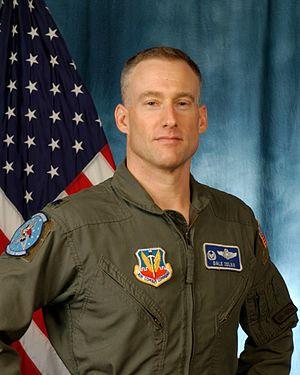
La destruction d'un F-117 par l'armée yougoslave est un événement de la guerre du Kosovo qui a lieu le 27 mars 1999. Un F-117 Nighthawk, avion d'attaque au sol furtif de l'US Air Force qui participe à l'opération Force alliée, est abattu par un missile antiaérien S-125 de l'armée de la République fédérale de Yougoslavie près de Belgrade. Le pilote, qui a pu s'éjecter, est récupéré sain et sauf et évacué par une équipe de secours américaine.